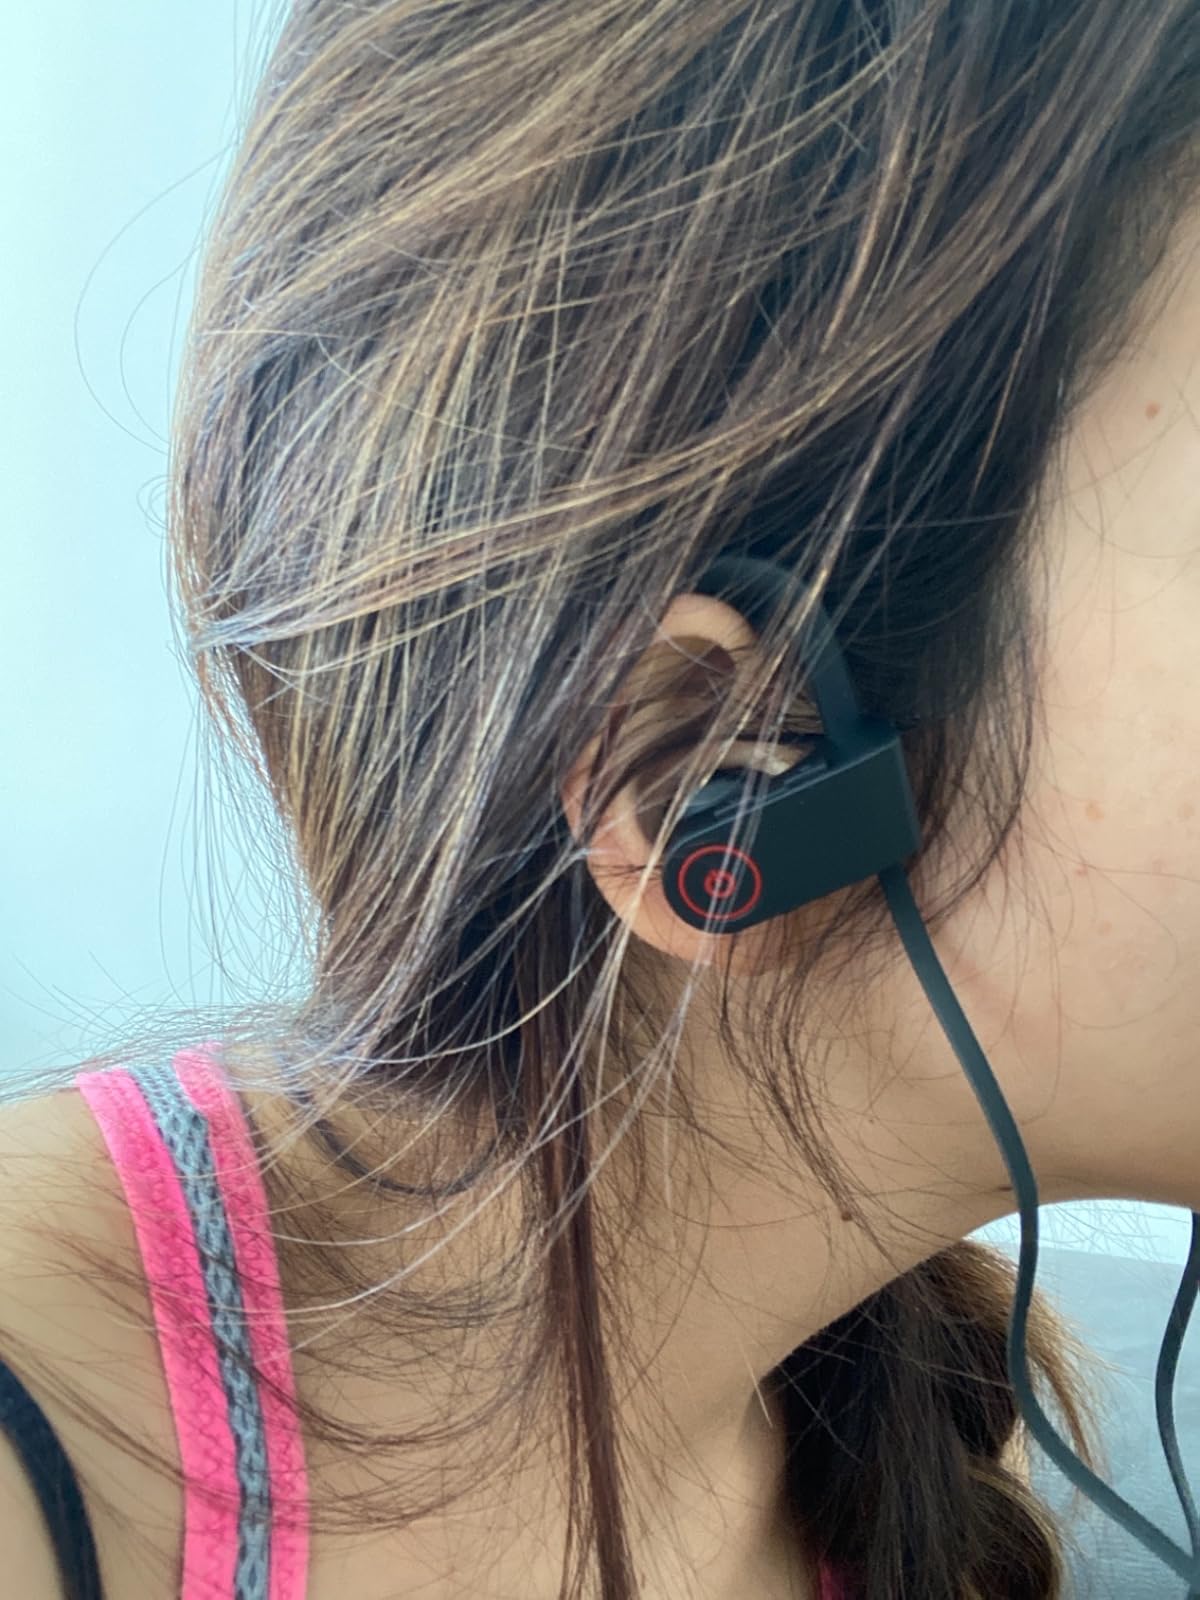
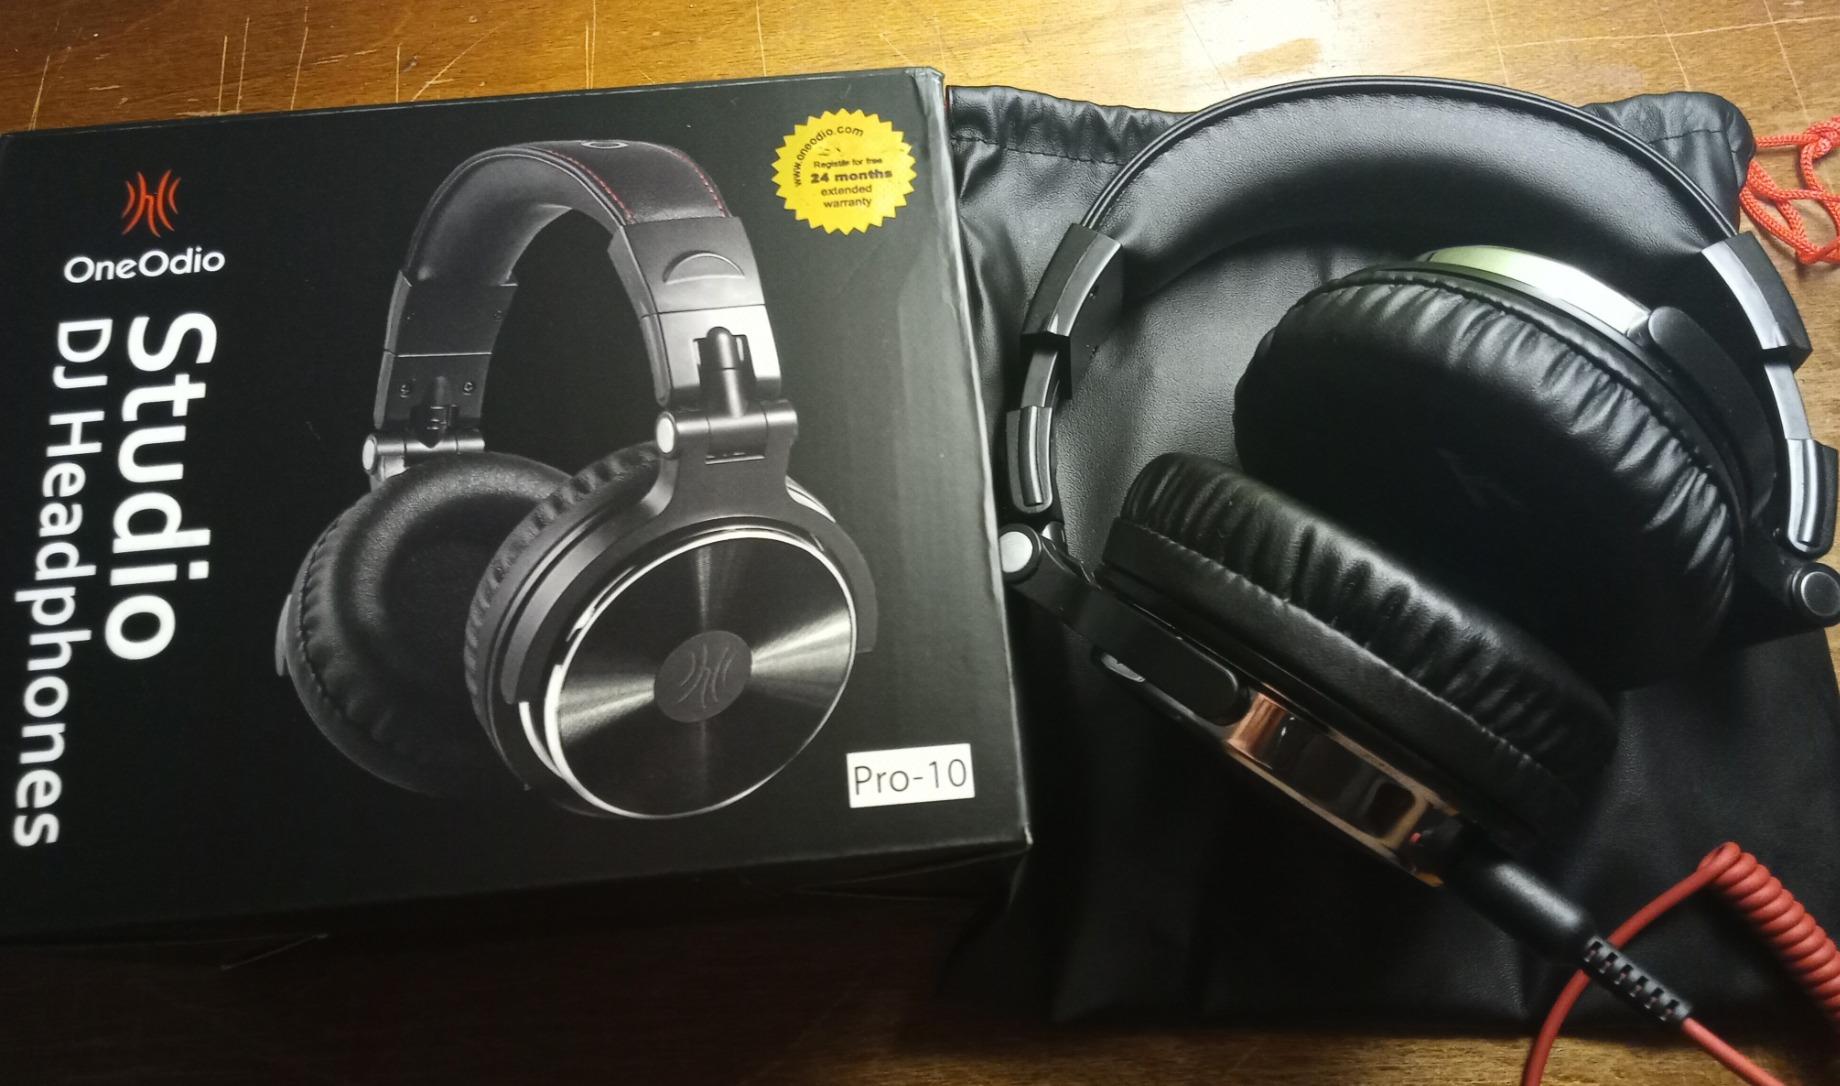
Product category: headphones
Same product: no